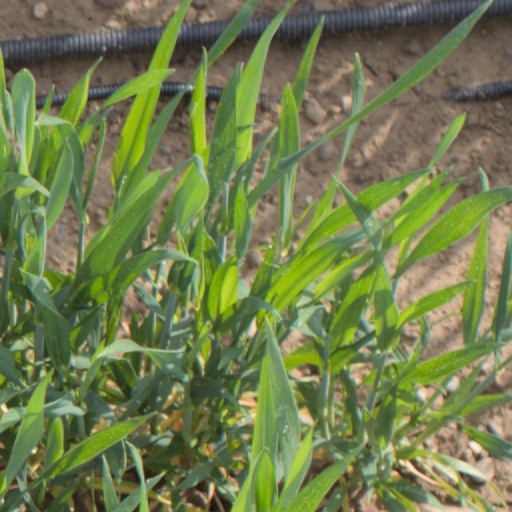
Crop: wheat